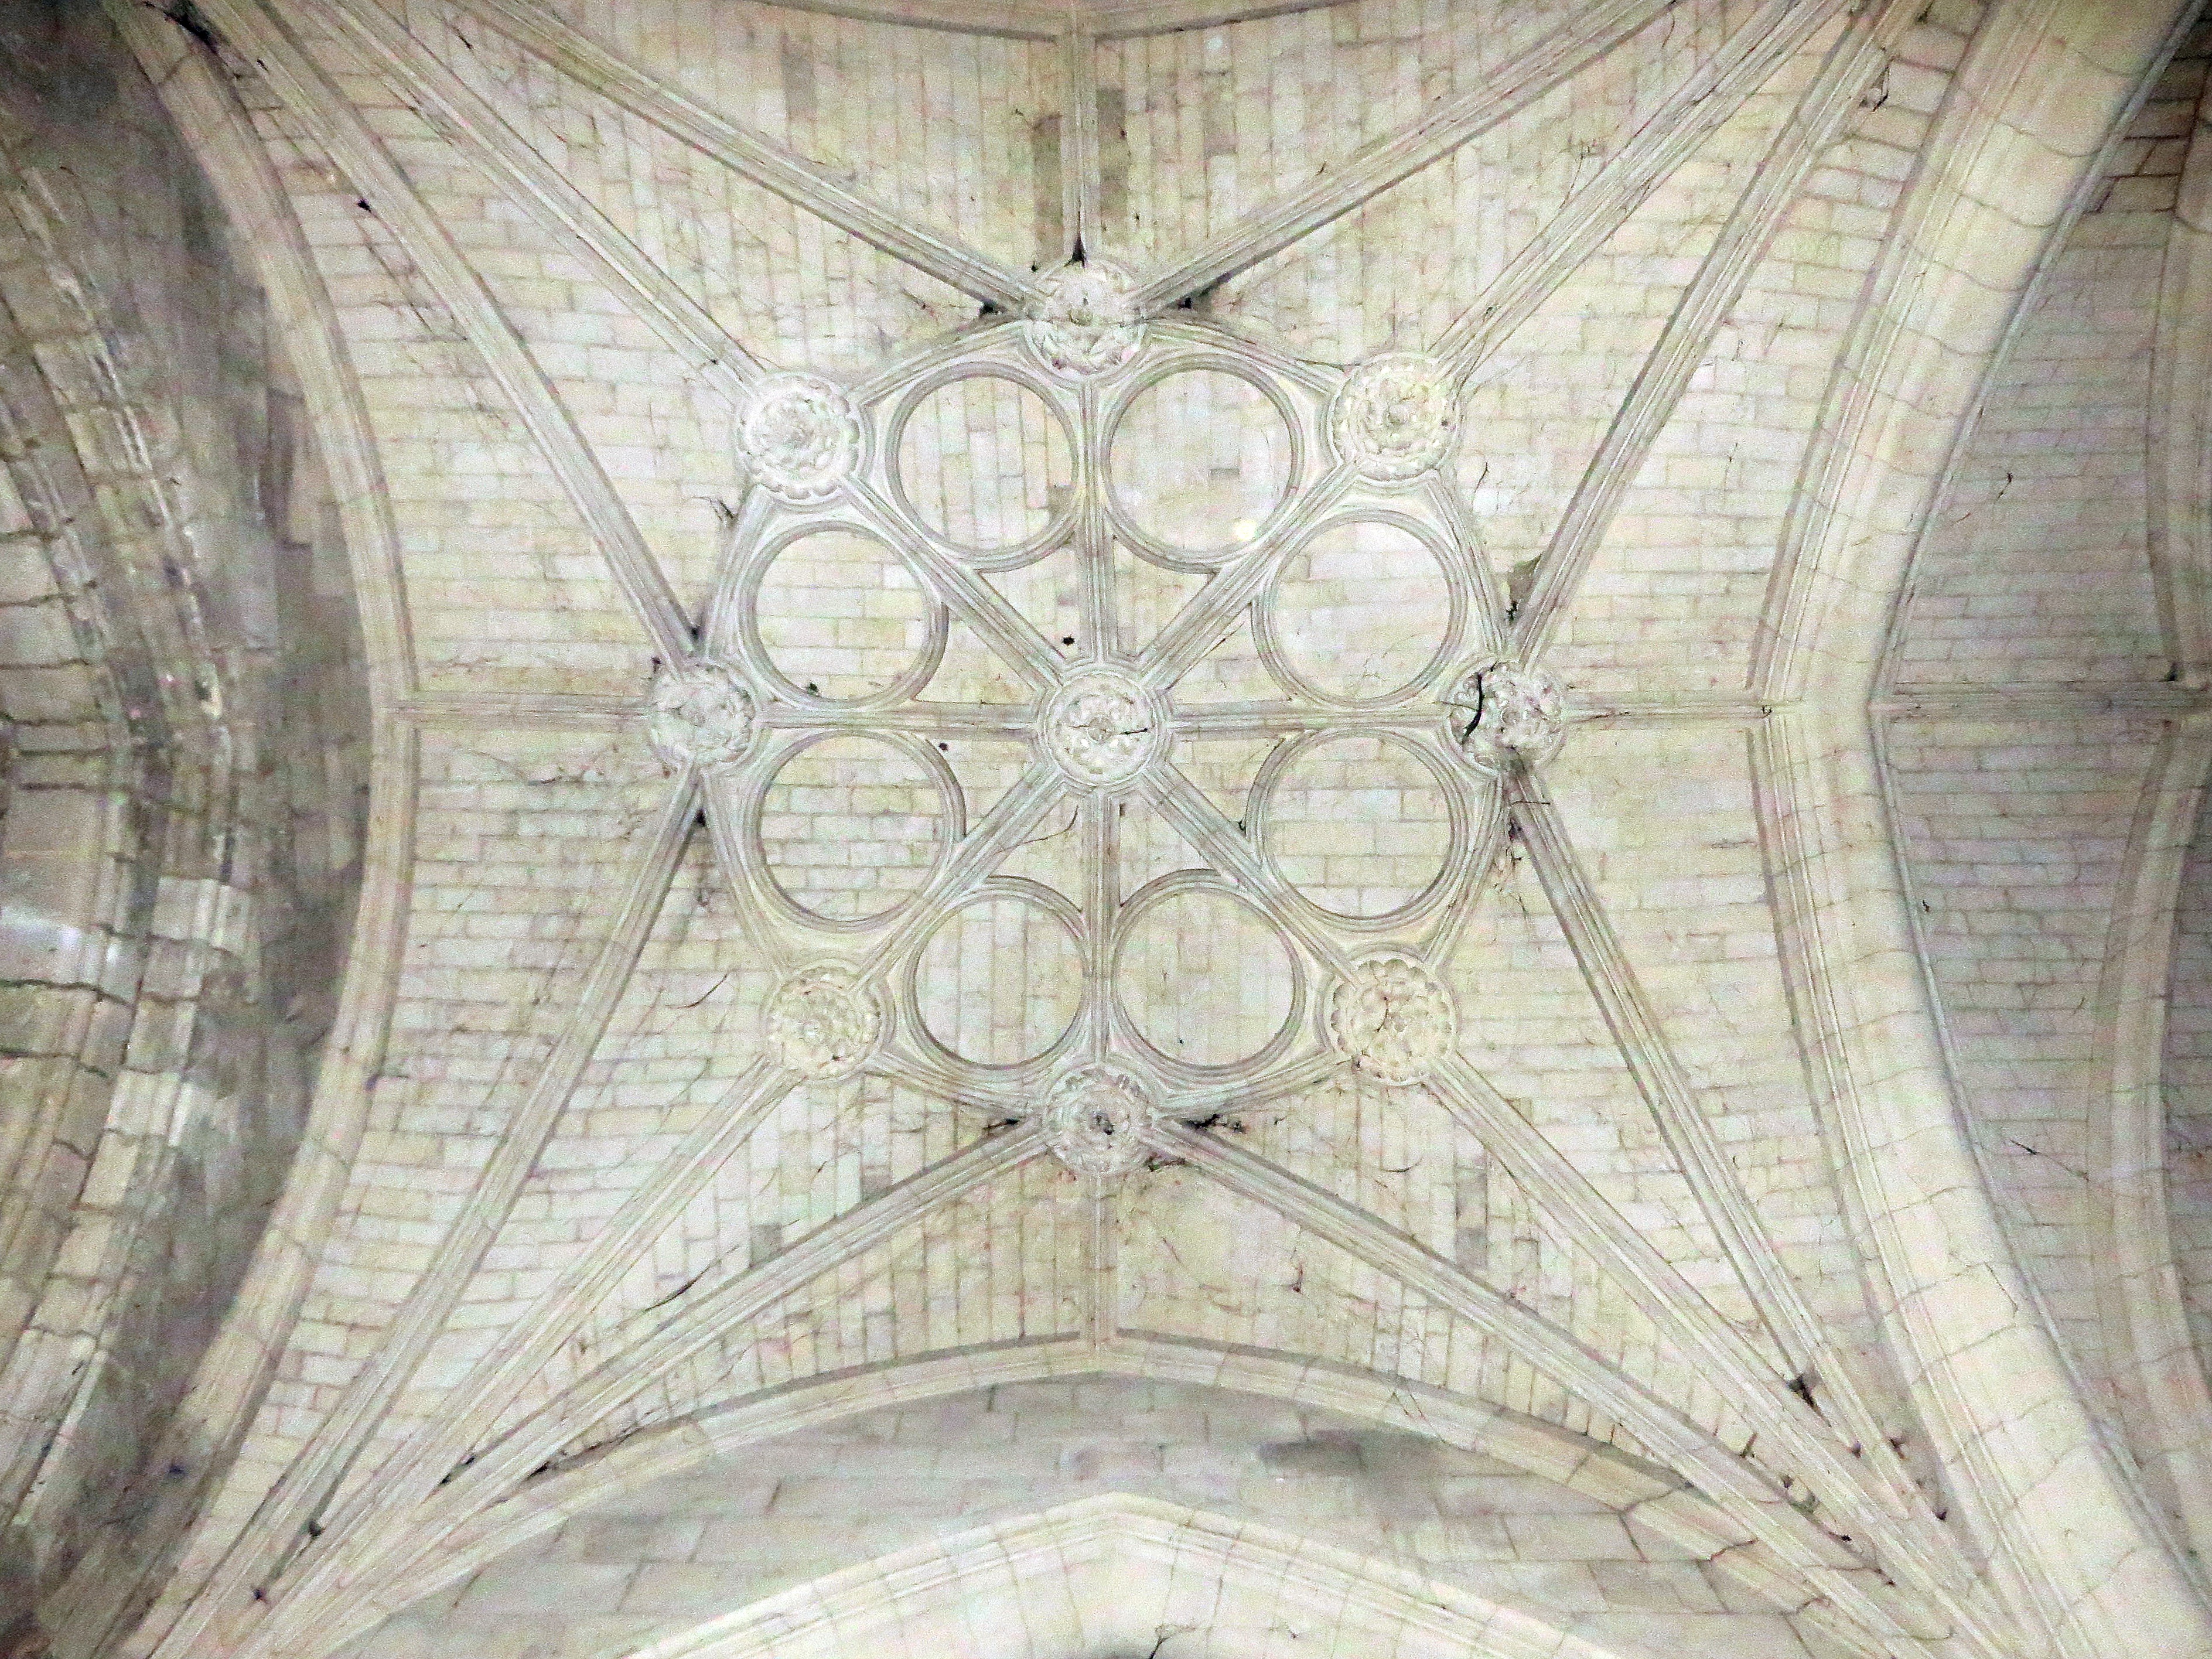
architecture, building, france, ceiling, column, church, cathedral, chapel, gothic, place of worship, baptistery, symmetry, vault, basilica, dome, transept, religious monuments, gothic architecture, stone church, coucy le ch teau, gothic vault